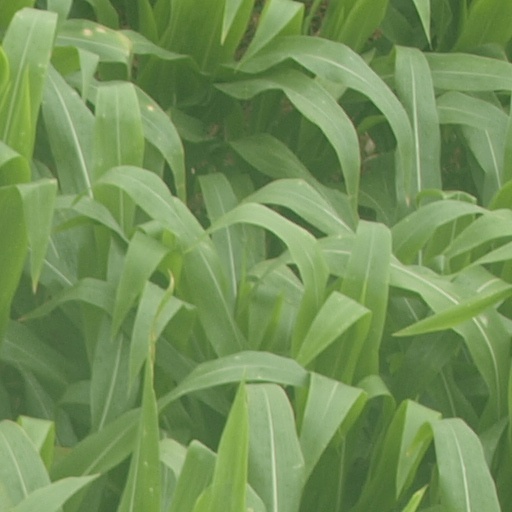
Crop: maize; corn